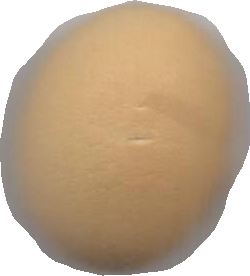
Variety: Dega